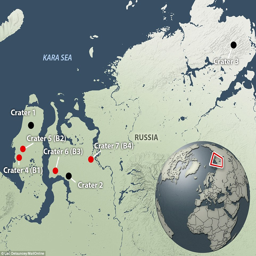
this map shows the location of the craters discovered so far in the region .